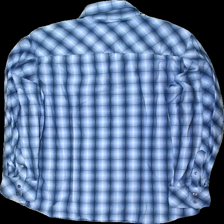
View: back
Type: Shirt
Category: Men
Brand: Not in the list
Brand text on label: Ndk
Colors: Blue, Black, White, Purple
Material: 100% bomull
Pattern: Checkered print
Cut: C-collar
Size: XL
Season: All
Price range: <50
Recommended usage: Reuse
Description: rutig skjorta med lila skrimrande knappar